Maha Ali

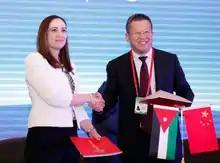
Ali overseeing Sino-Jordanian trade negotiations in 2015.

Ali was a board member of a number of government institutions including Jordan Enterprise Development Corporation, Jordan Investment Board, and Jordan Development Zones Company prior to her being appointed minister.